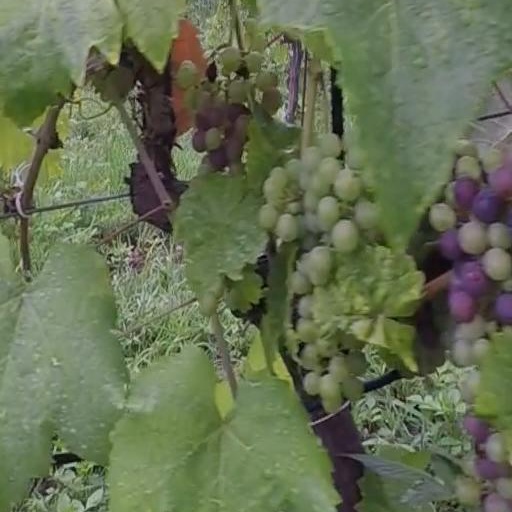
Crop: grape